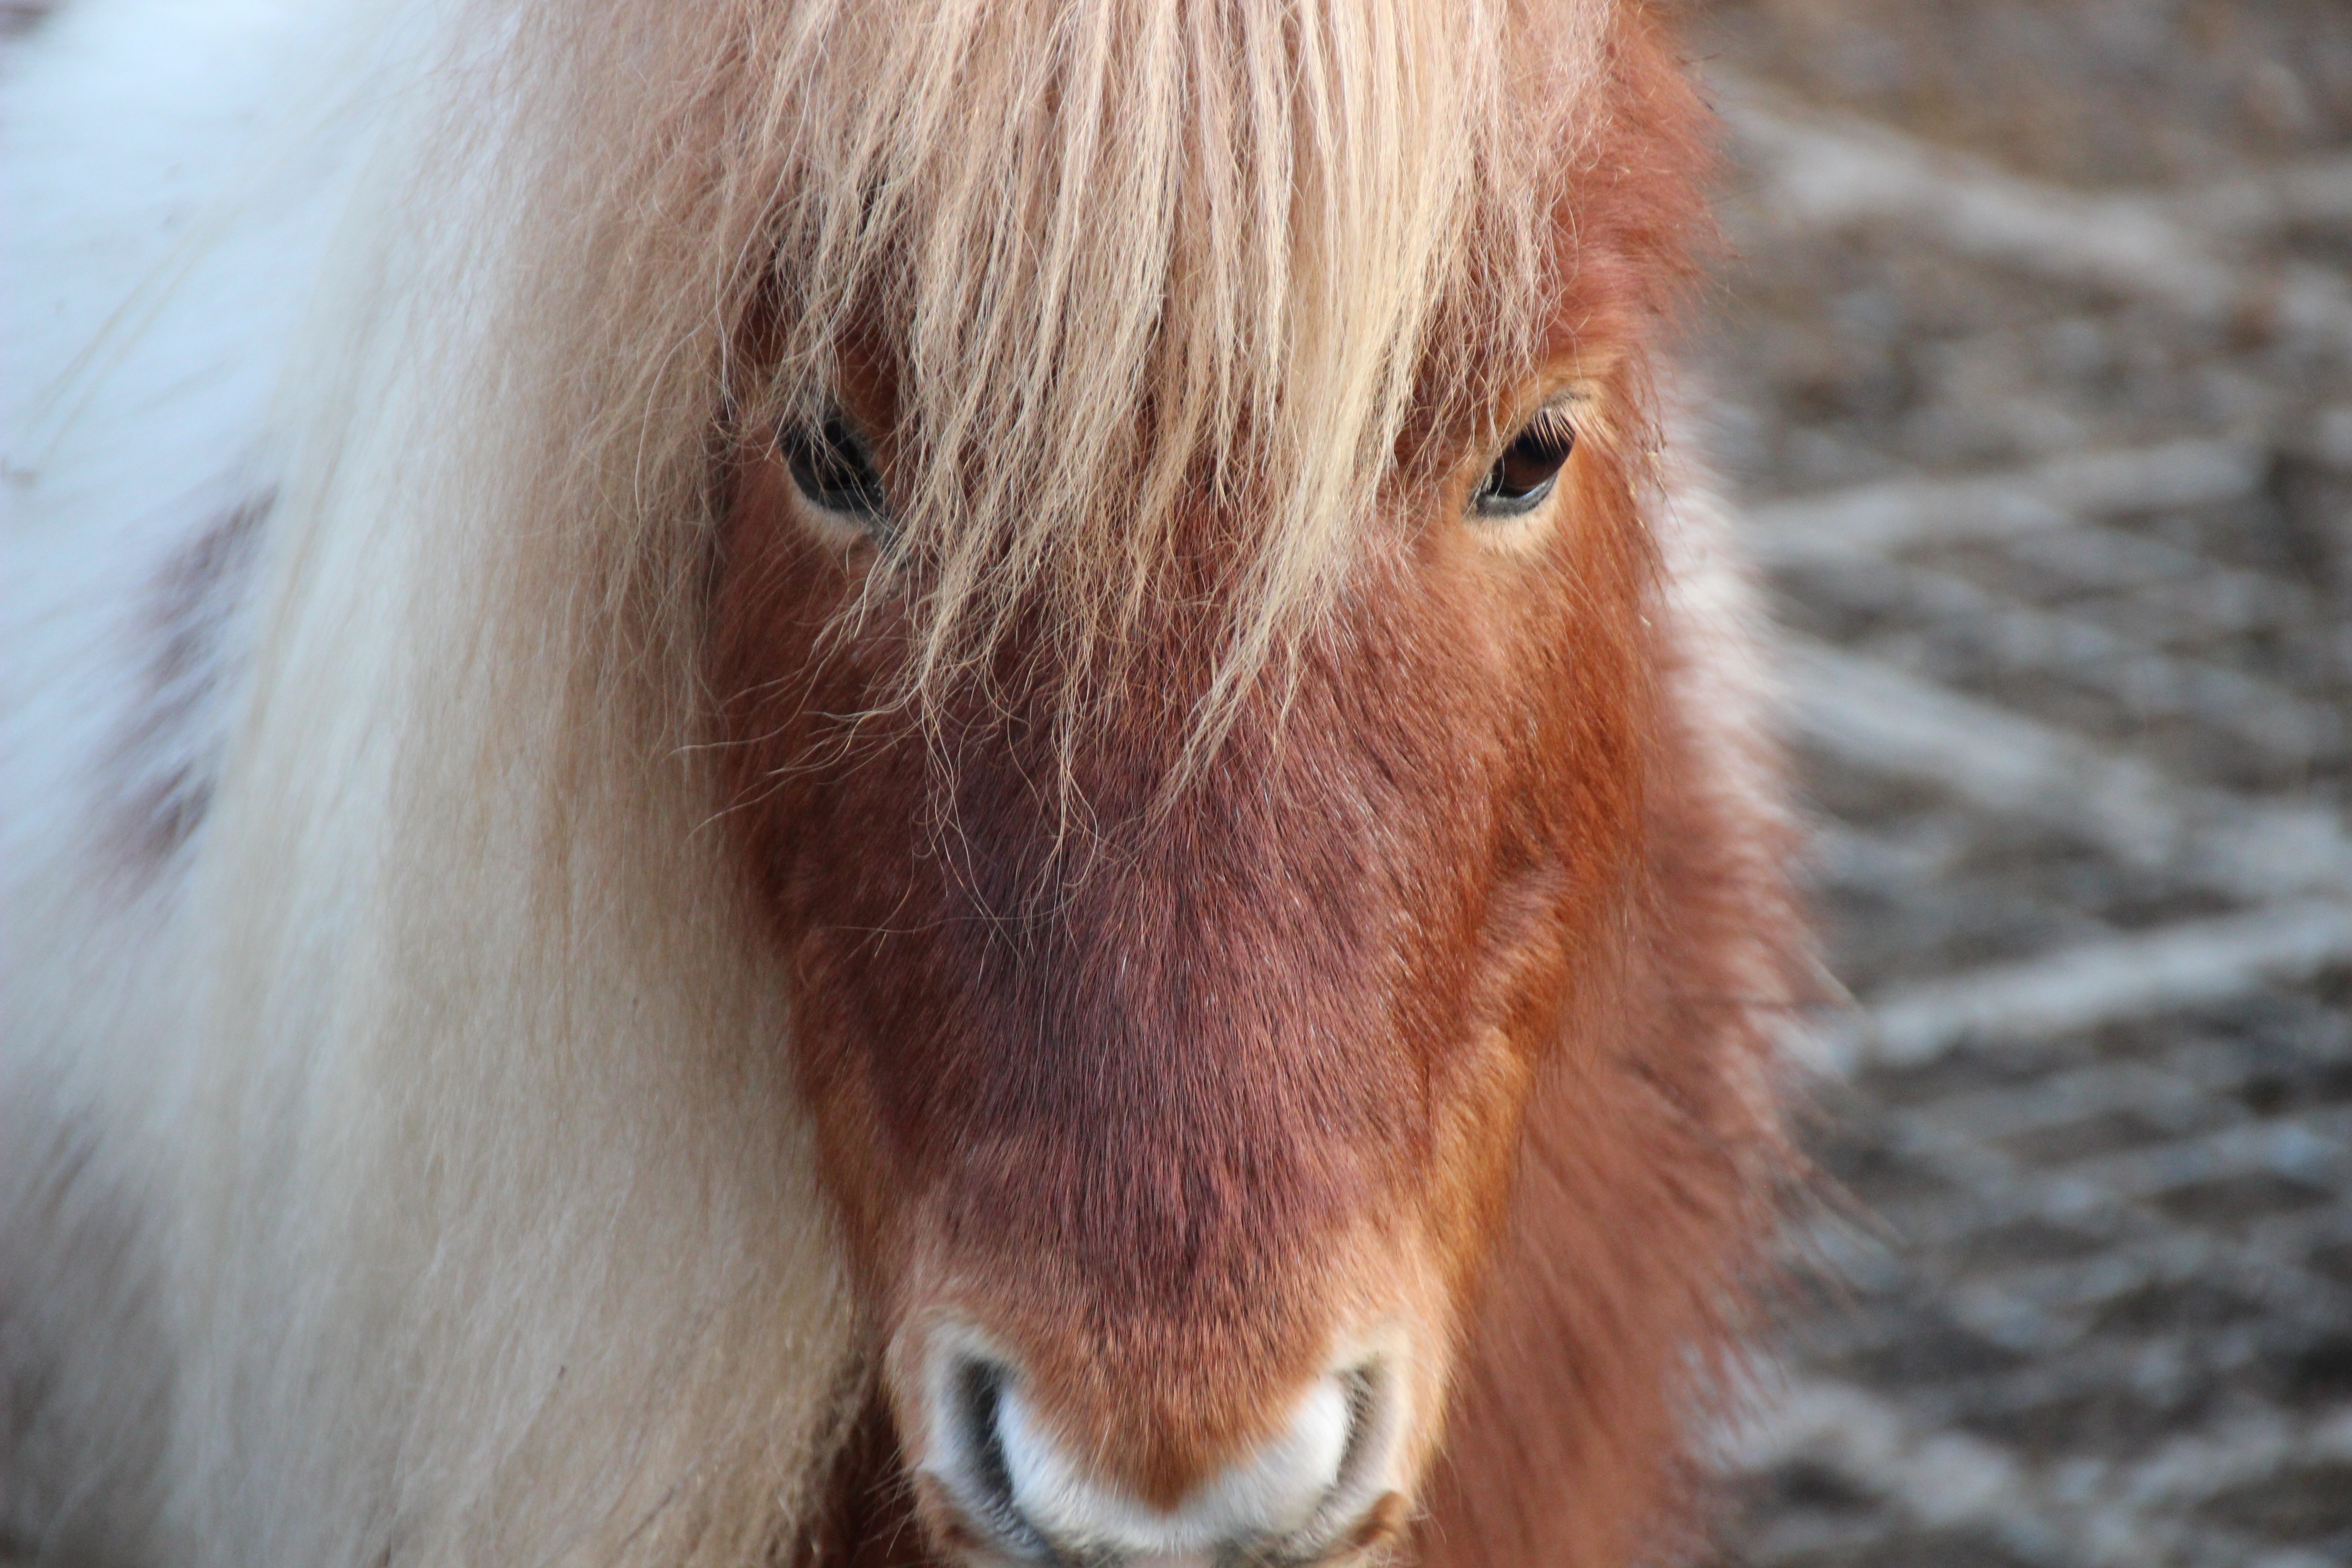
wildlife, fur, horse, mammal, mane, fauna, close up, goats, nose, whiskers, pony, snout, eye, head, vertebrate, blond, organ, horse head, horse like mammal, mustang horse, minishettie